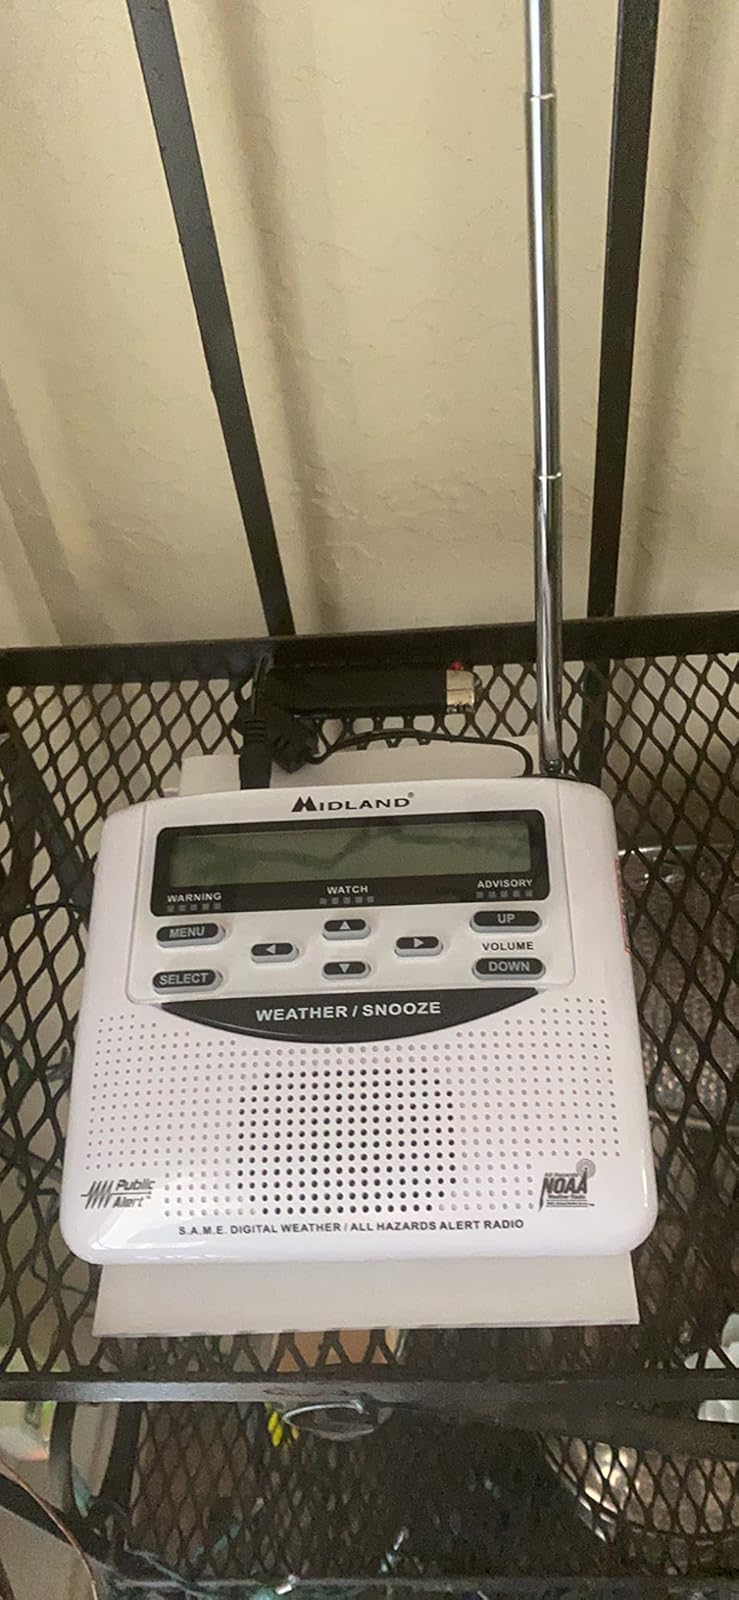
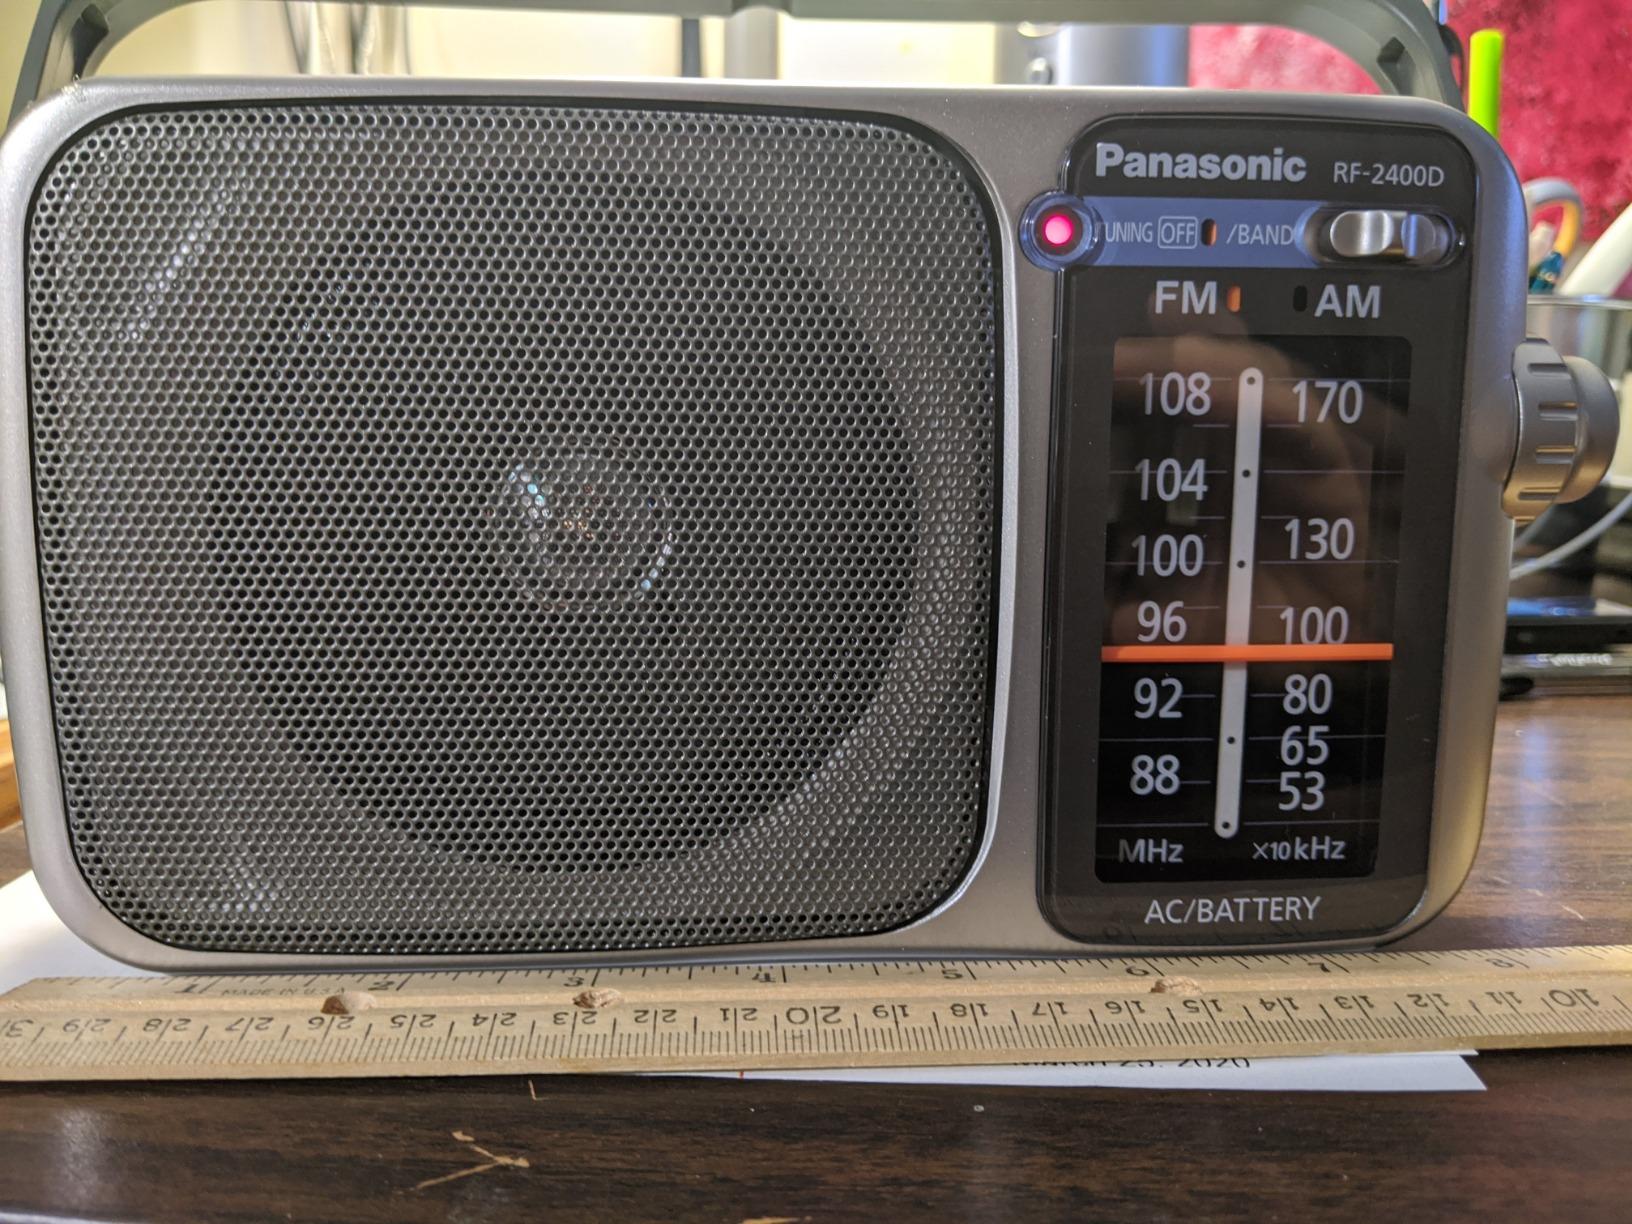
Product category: radio
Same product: no